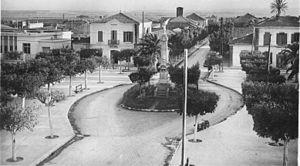
vue de Saint Cloud
Gdyel en algérien, puis en arabe : et en berbère, anciennement Saint-Cloud, est une commune de la wilaya d'Oran, dans le nord-ouest de l'Algérie.